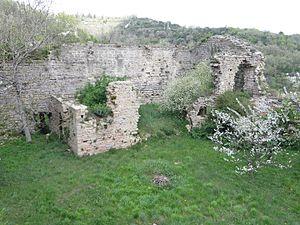
Logis Neuf et poterne à gauche
Le château de Boussagues domine le hameau de Boussagues dans le Nord de l'Hérault. Il date du XIIᵉ siècle.